Bingola Records

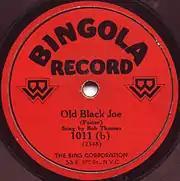
The label of Bingola no. 1011. "Bob Thomas" is a pseudonym, possibly for Arthur Fields.

Bingola Records was a United States record label of the 1920s. It was manufactured by Grey Gull Records of Boston, Massachusetts, and is one of the rarest and most short-lived labels produced by that company.